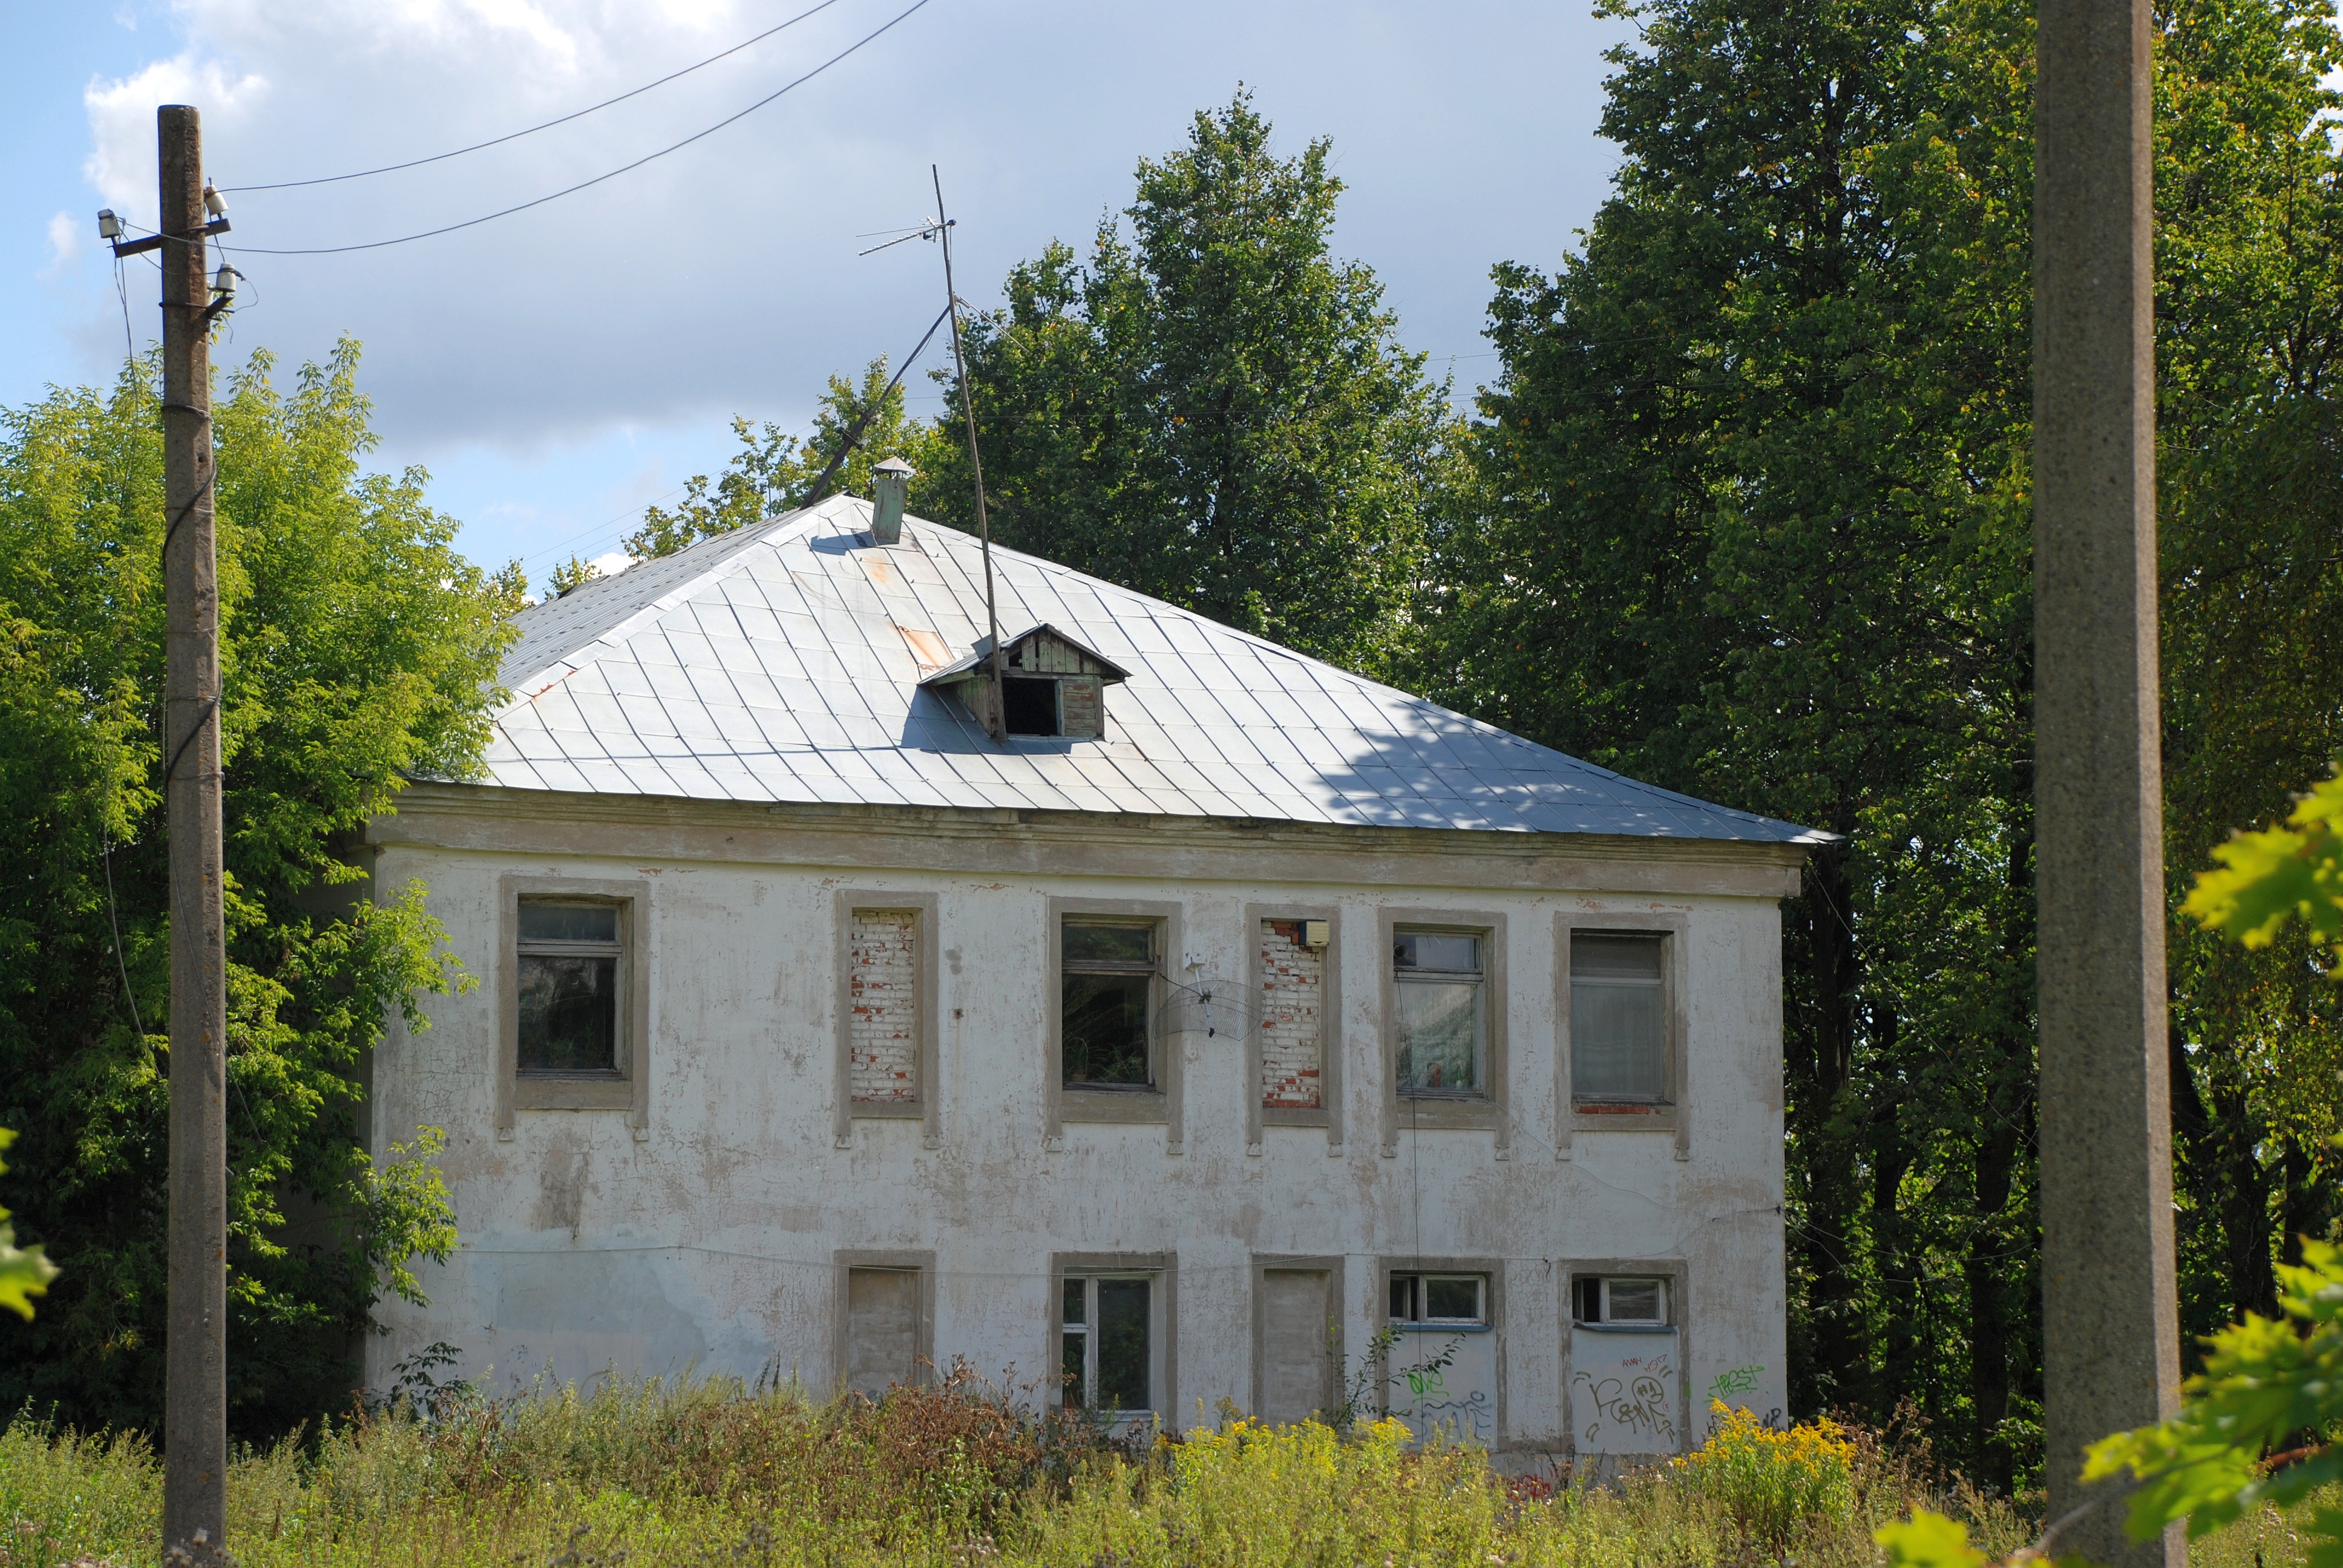
villa, house, roof, building, home, europe, cottage, facade, property, chapel, cool image, farmhouse, nikkor, estate, russia, d80, 18135mmf3556g, nikond80, moscowregion, manor house, real estate, residential area